Sarawak Sovereignty Movement

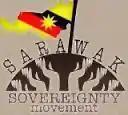
Logo of the Sarawak Sovereignty Movement

The Sarawak Sovereignty Movement or "SSM" is an apolitical which was officially launched in Kuching, Sarawak on 13 April 2013.